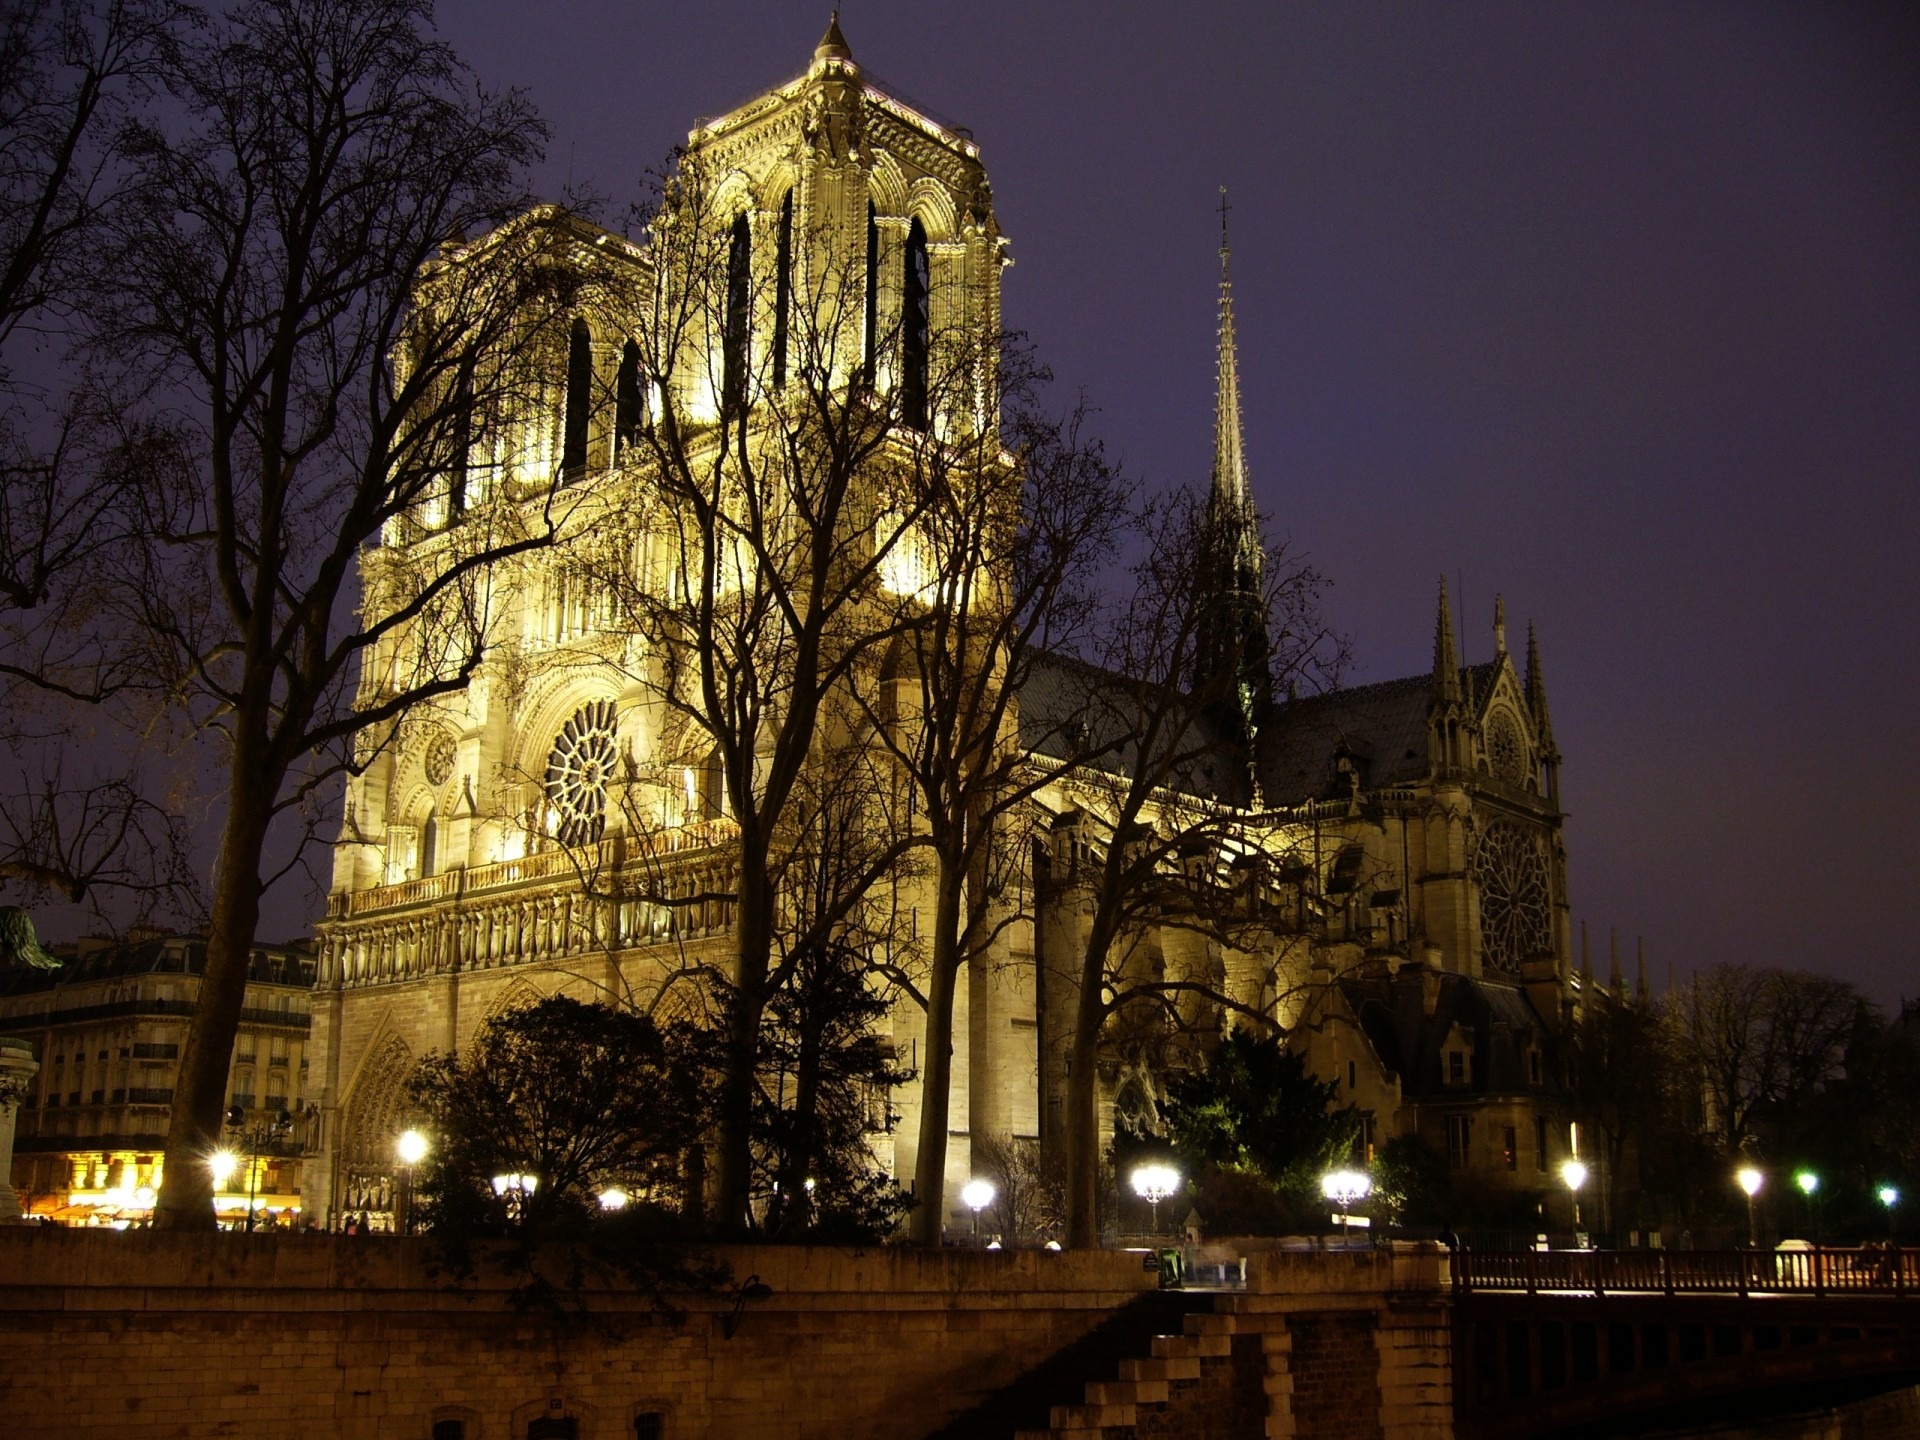
night, building, city, paris, skyscraper, cityscape, france, europe, evening, tower, landmark, church, cathedral, place of worship, spire, metropolis, gothic architecture, notre dame